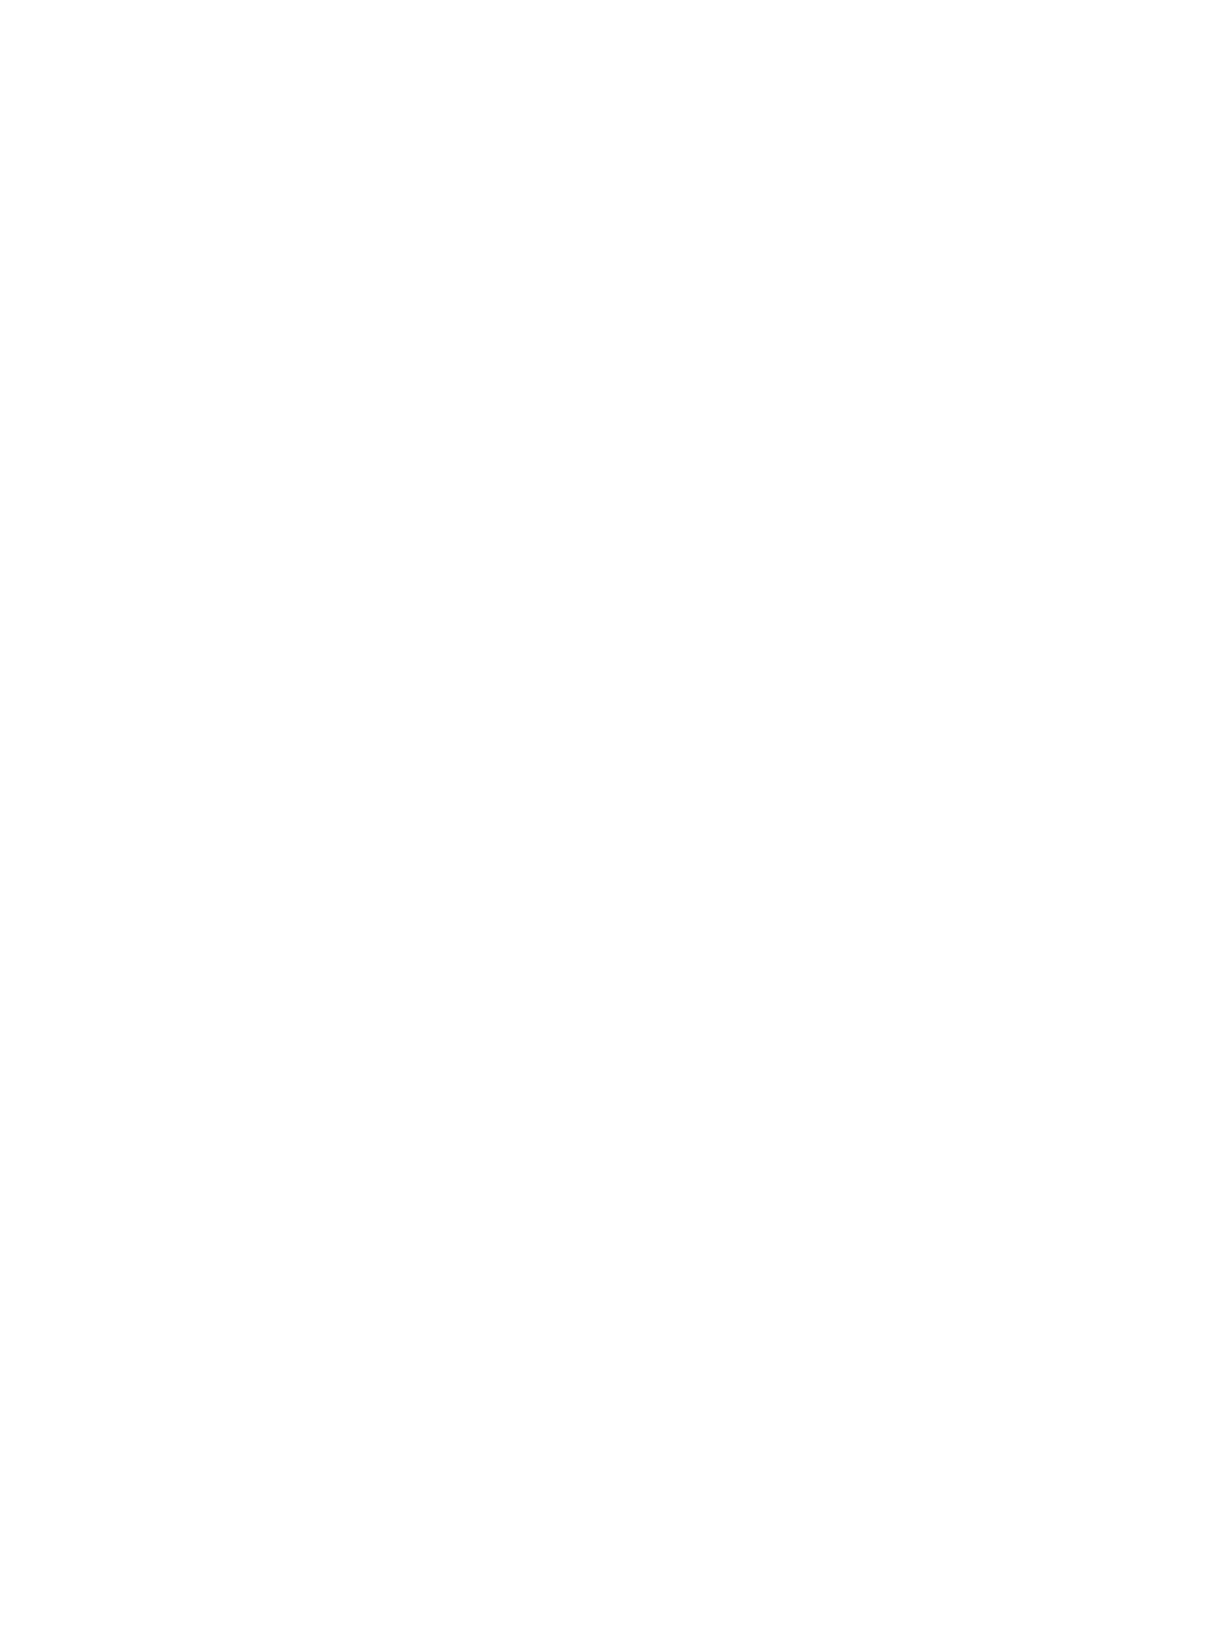Question: Could you describe this t-shirt please the cloth and what the pattern or picture is on the back? Thank you.
Answer: unanswerable